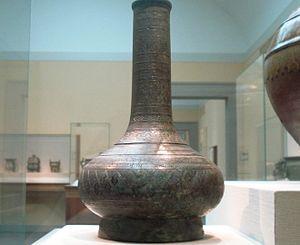
La dynastie Han est une période de l'histoire de la Chine qui débute en 206 av. J.-C, lorsque Han Gaozu fonde la dynastie en montant sur le trône, et s’achève en 220 ap. J.-C, à la fin du règne de Han Xiandi. Elle est elle-même divisée en deux périodes : celle des Han occidentaux ou Han antérieurs, capitale Chang'an, et celle des Han orientaux ou Han postérieurs, capitale Luoyang. Ces deux périodes sont séparées par la courte dynastie Xin fondée par Wang Mang et qui disparaît après la mort de son fondateur.